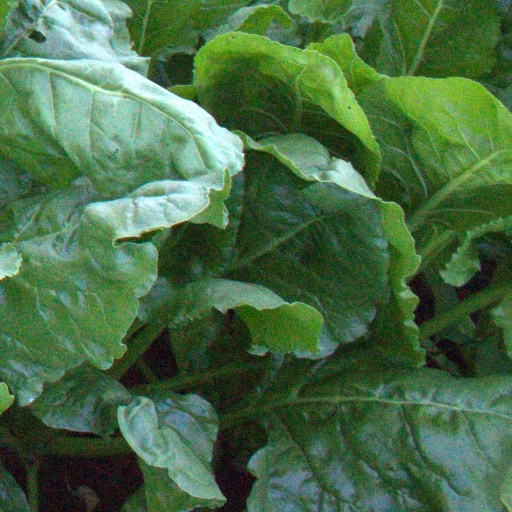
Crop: sugar beet